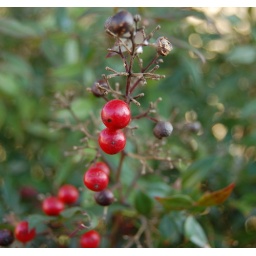
this is a dying twiggy, shrub-like plant.. took a picture of the last fading red errm fruits in it